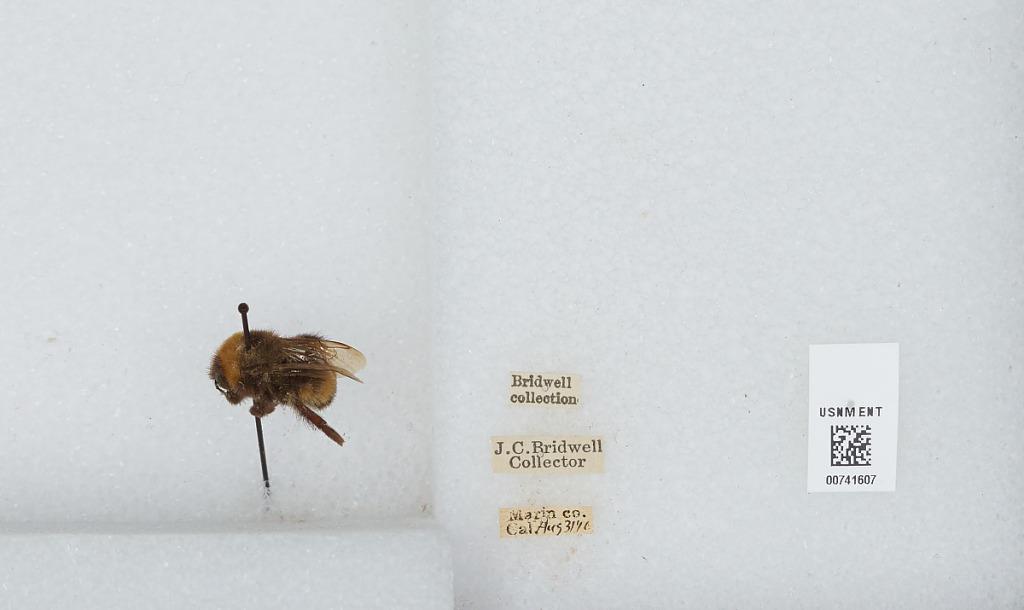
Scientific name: Bombus (Bombus) occidentalis Greene
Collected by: J. Bridwell
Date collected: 1910-8-31
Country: United States
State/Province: California
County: Marin
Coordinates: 38.03, -122.73